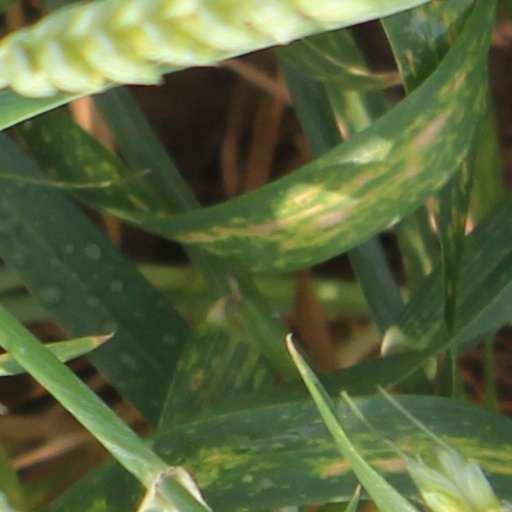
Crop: wheat